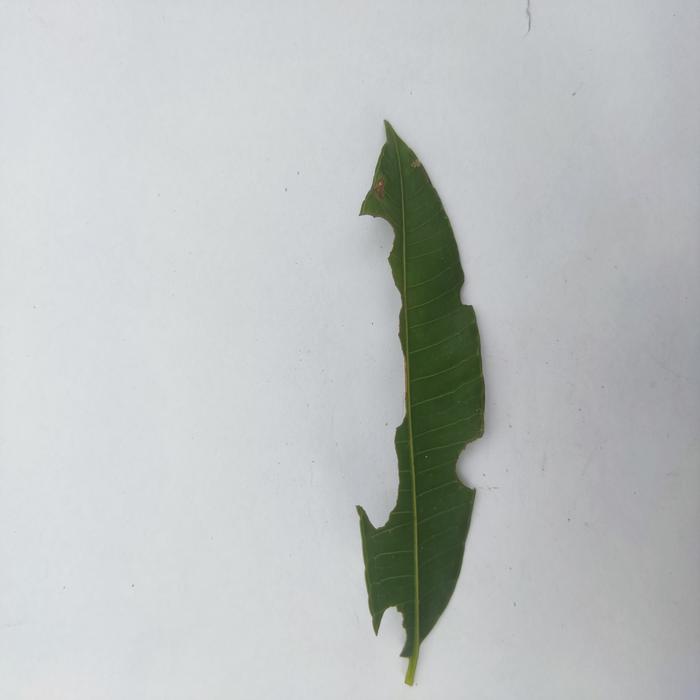
Crop: Hog Plum
Leaf condition: Caterpillars_Infestation